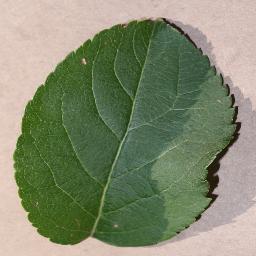
Label: Apple___healthy